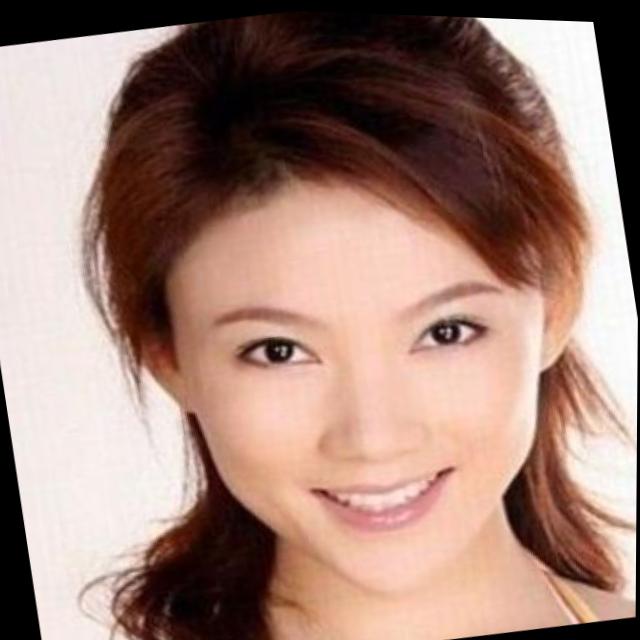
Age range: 21-44